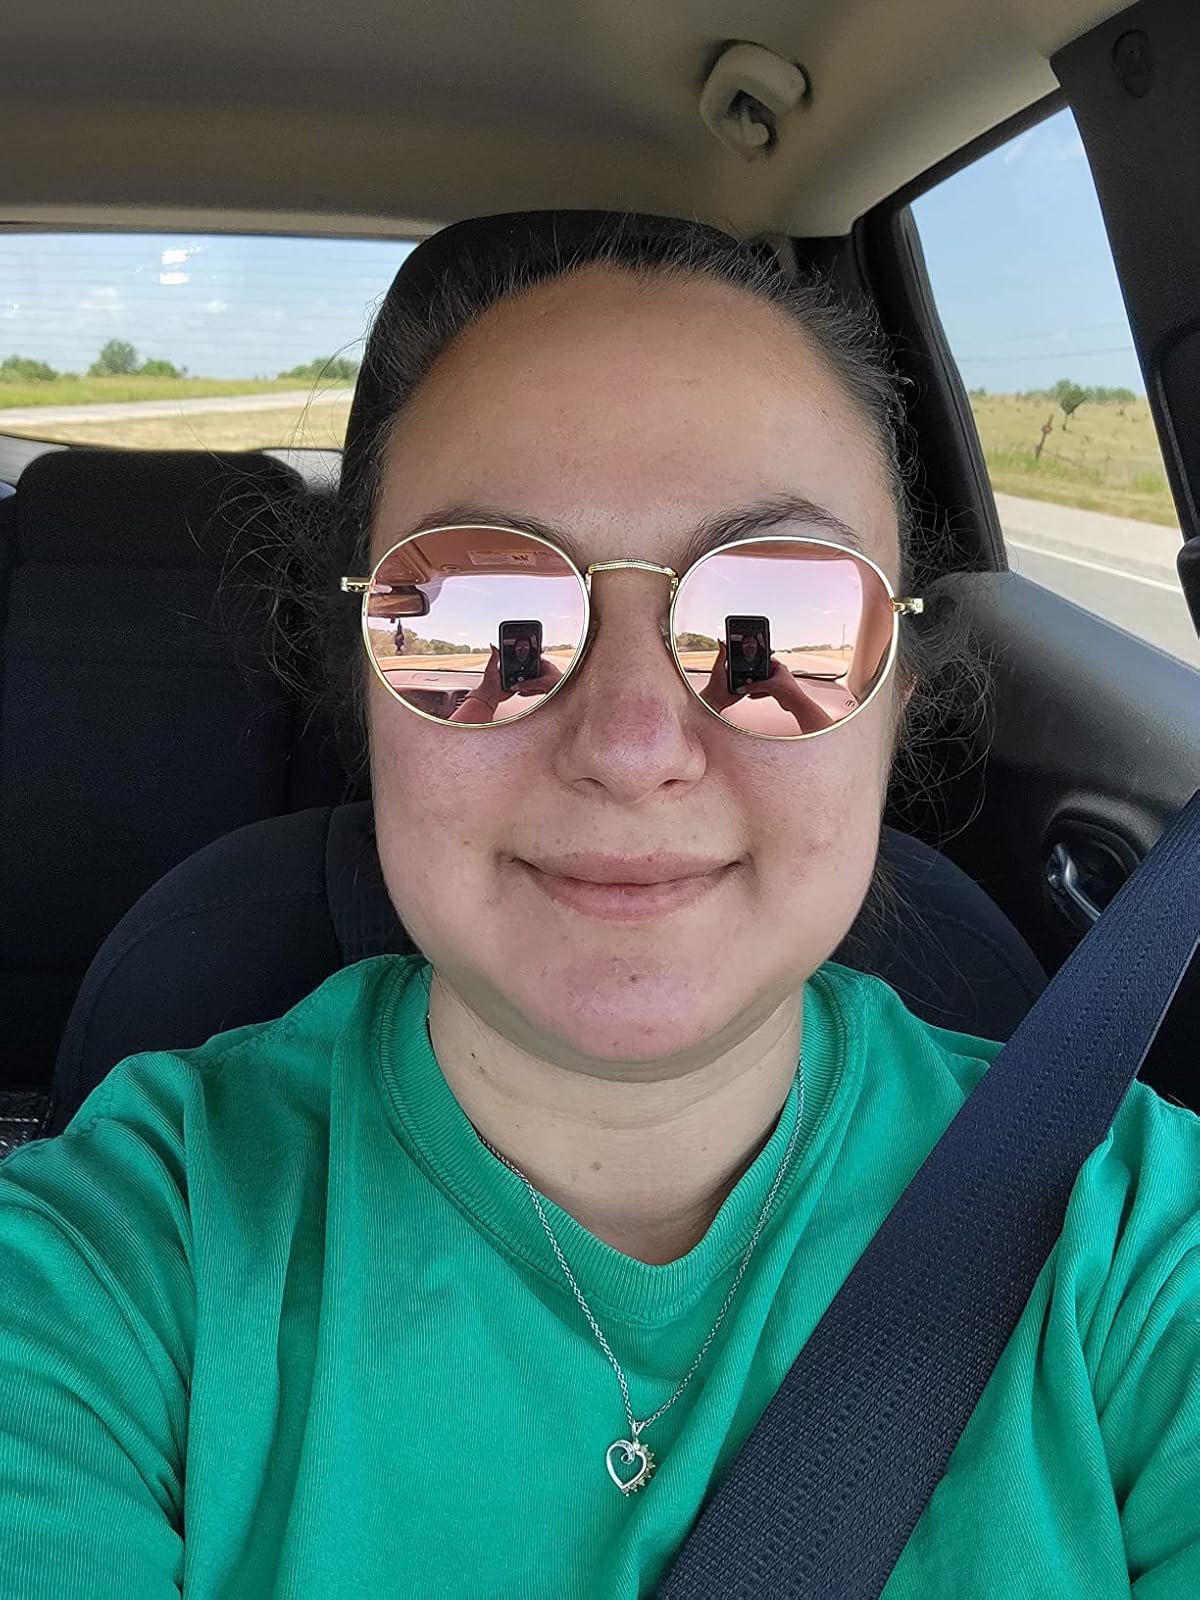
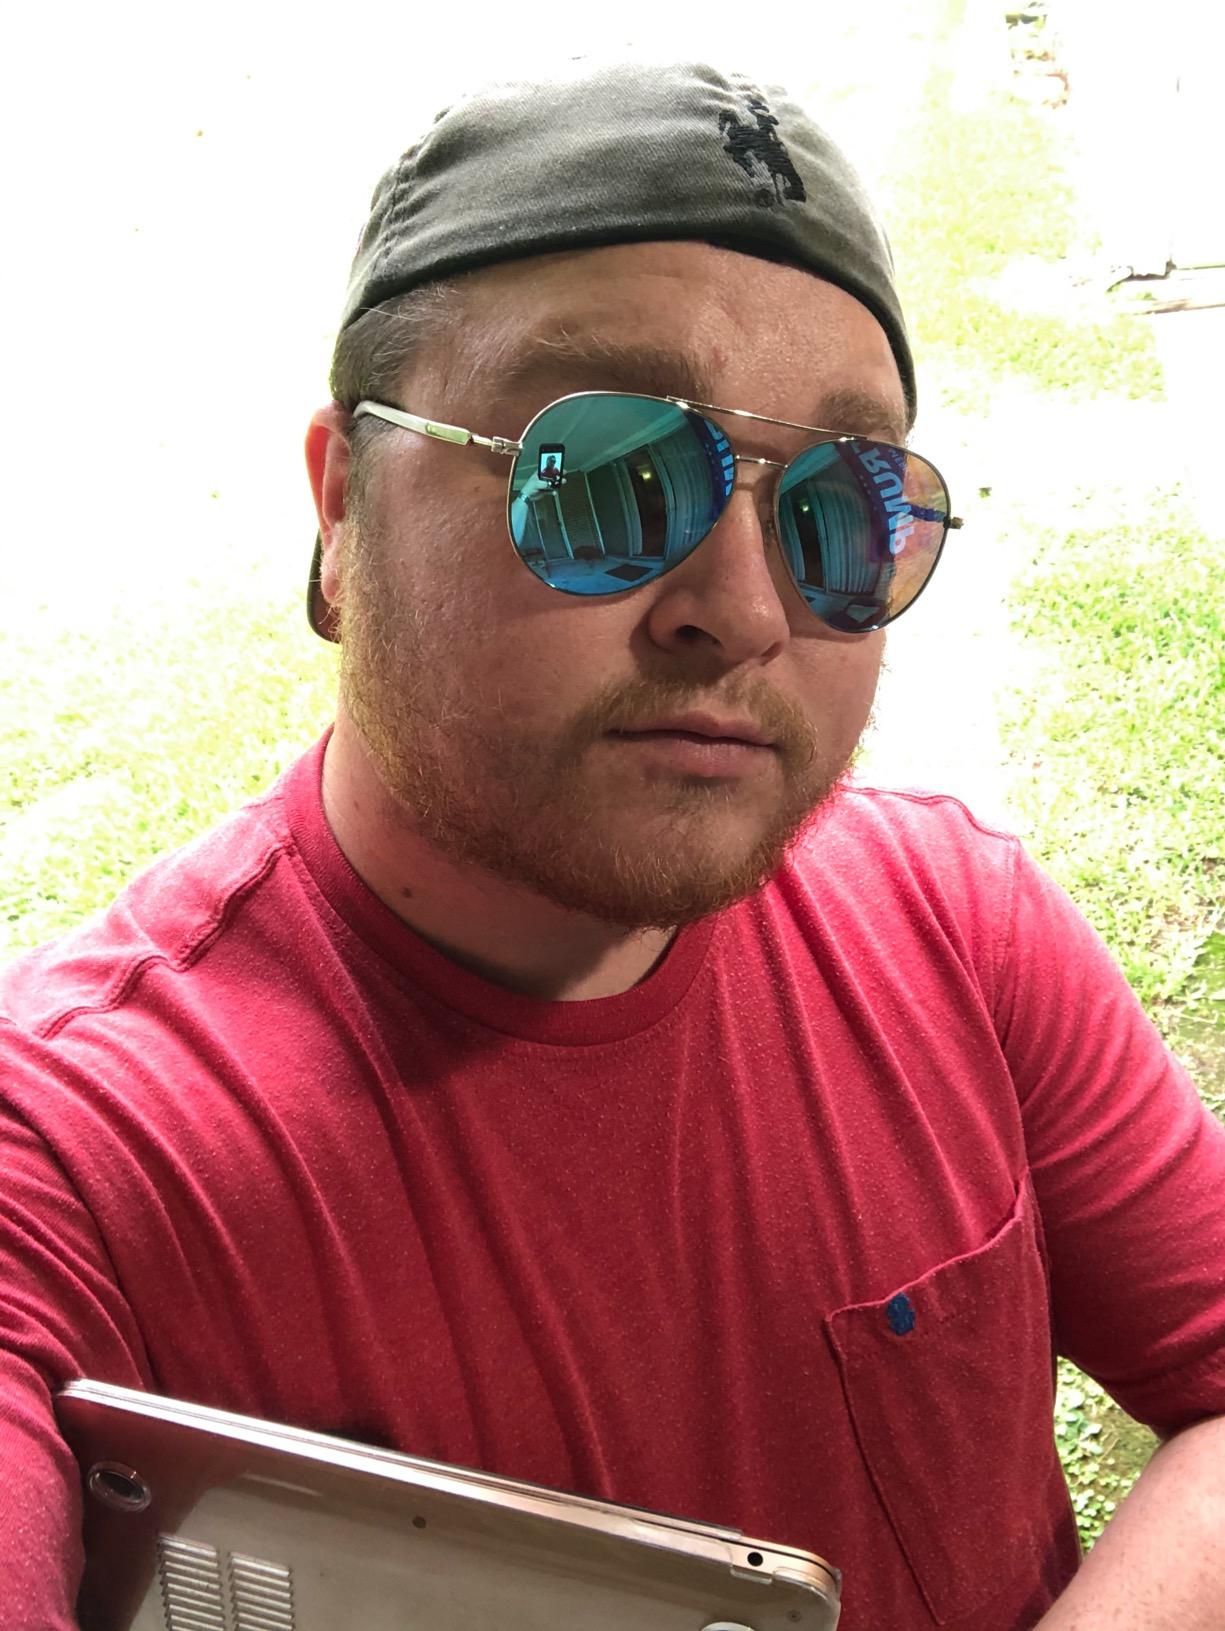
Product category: accessories_sunglasses
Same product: no